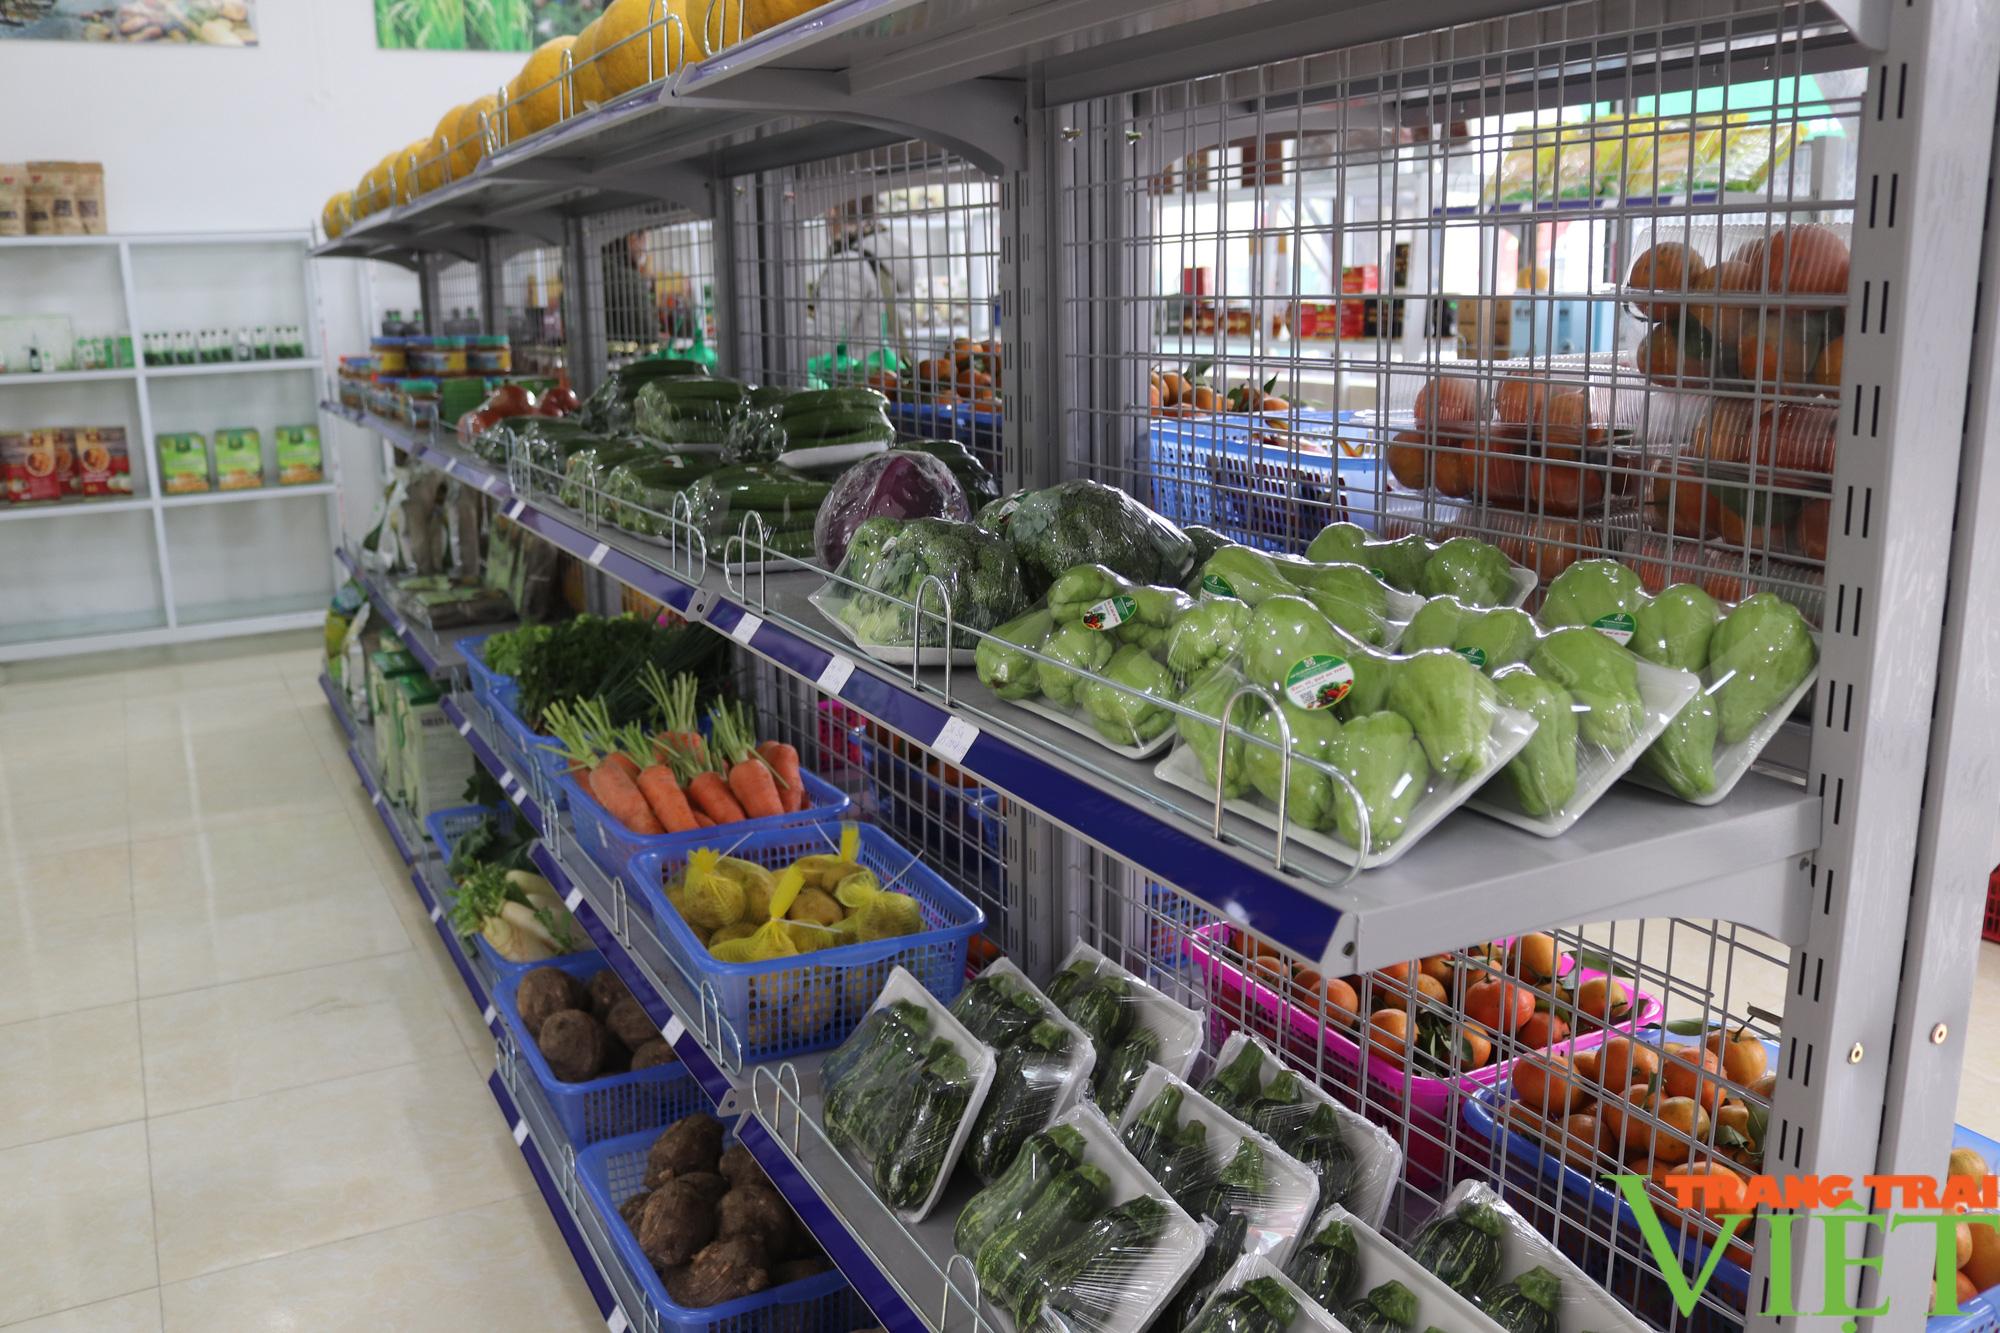
có nhiều loại rau củ quả xuất hiện ở trên kệ hàng